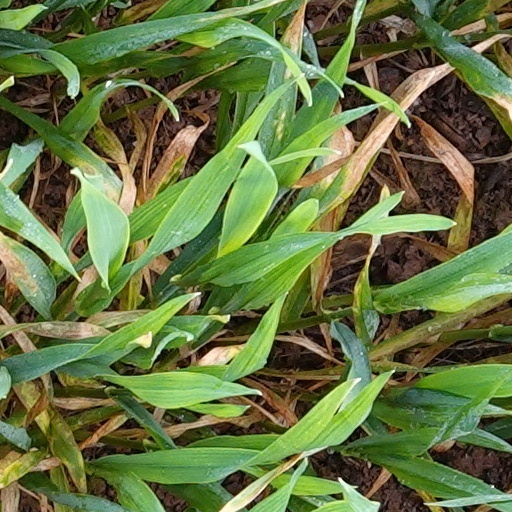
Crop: wheat